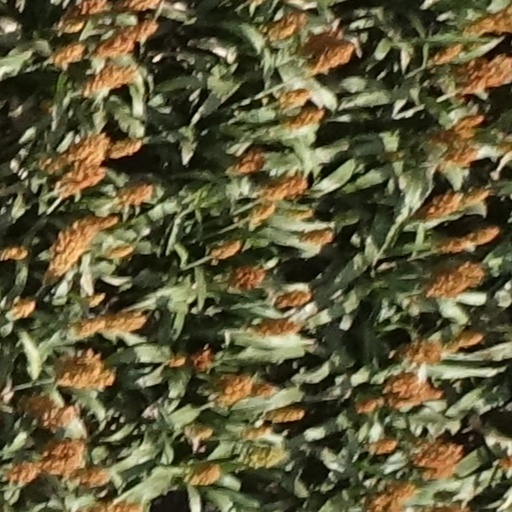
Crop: sorghum